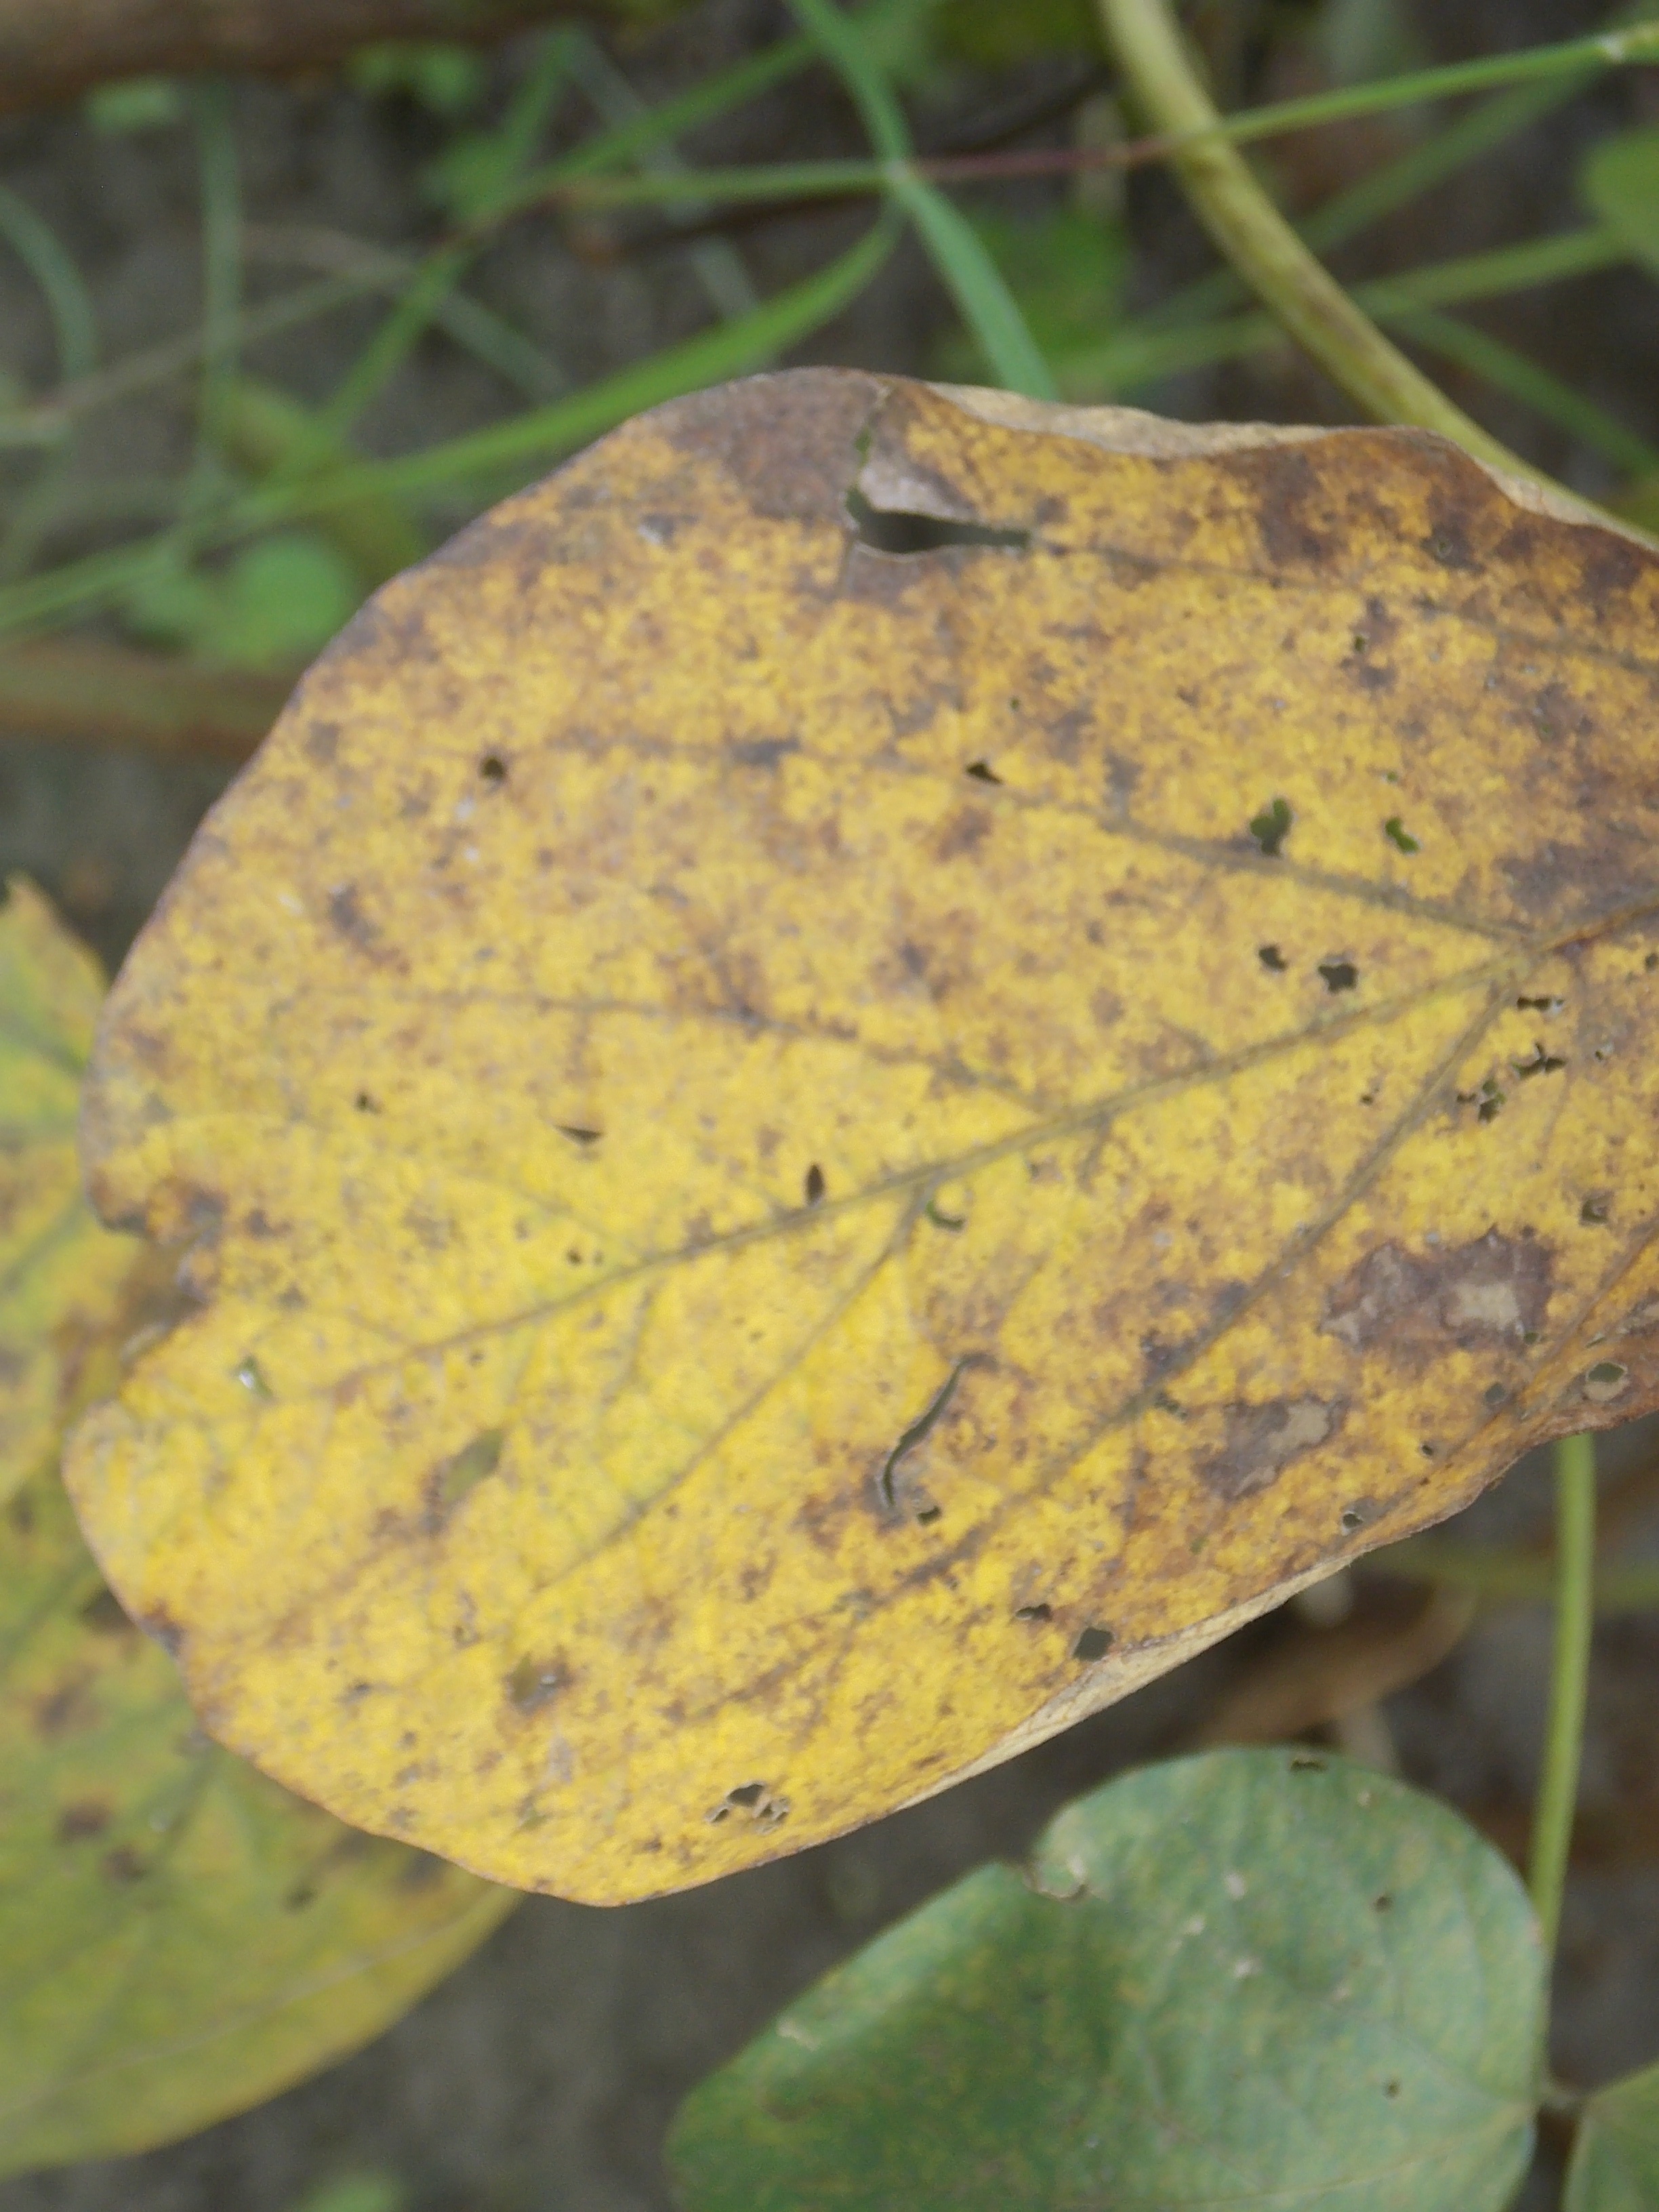
Label: Disease